California Lutheran University

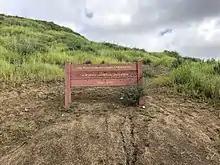
Hiking trails can be found around Rudy Edmund Living Laboratory

The Los Angeles Rams began using the university as their year-round training facilities in 2016. California Lutheran University was deemed the best place available when the Rams returned to Southern California after 21 years in St. Louis, Missouri. On March 30, 2016, the president of CLU announced that the NFL team would construct a training facility on the north side of campus.